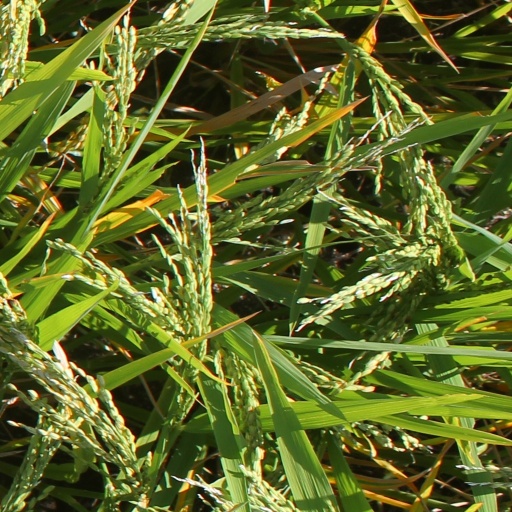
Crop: rice